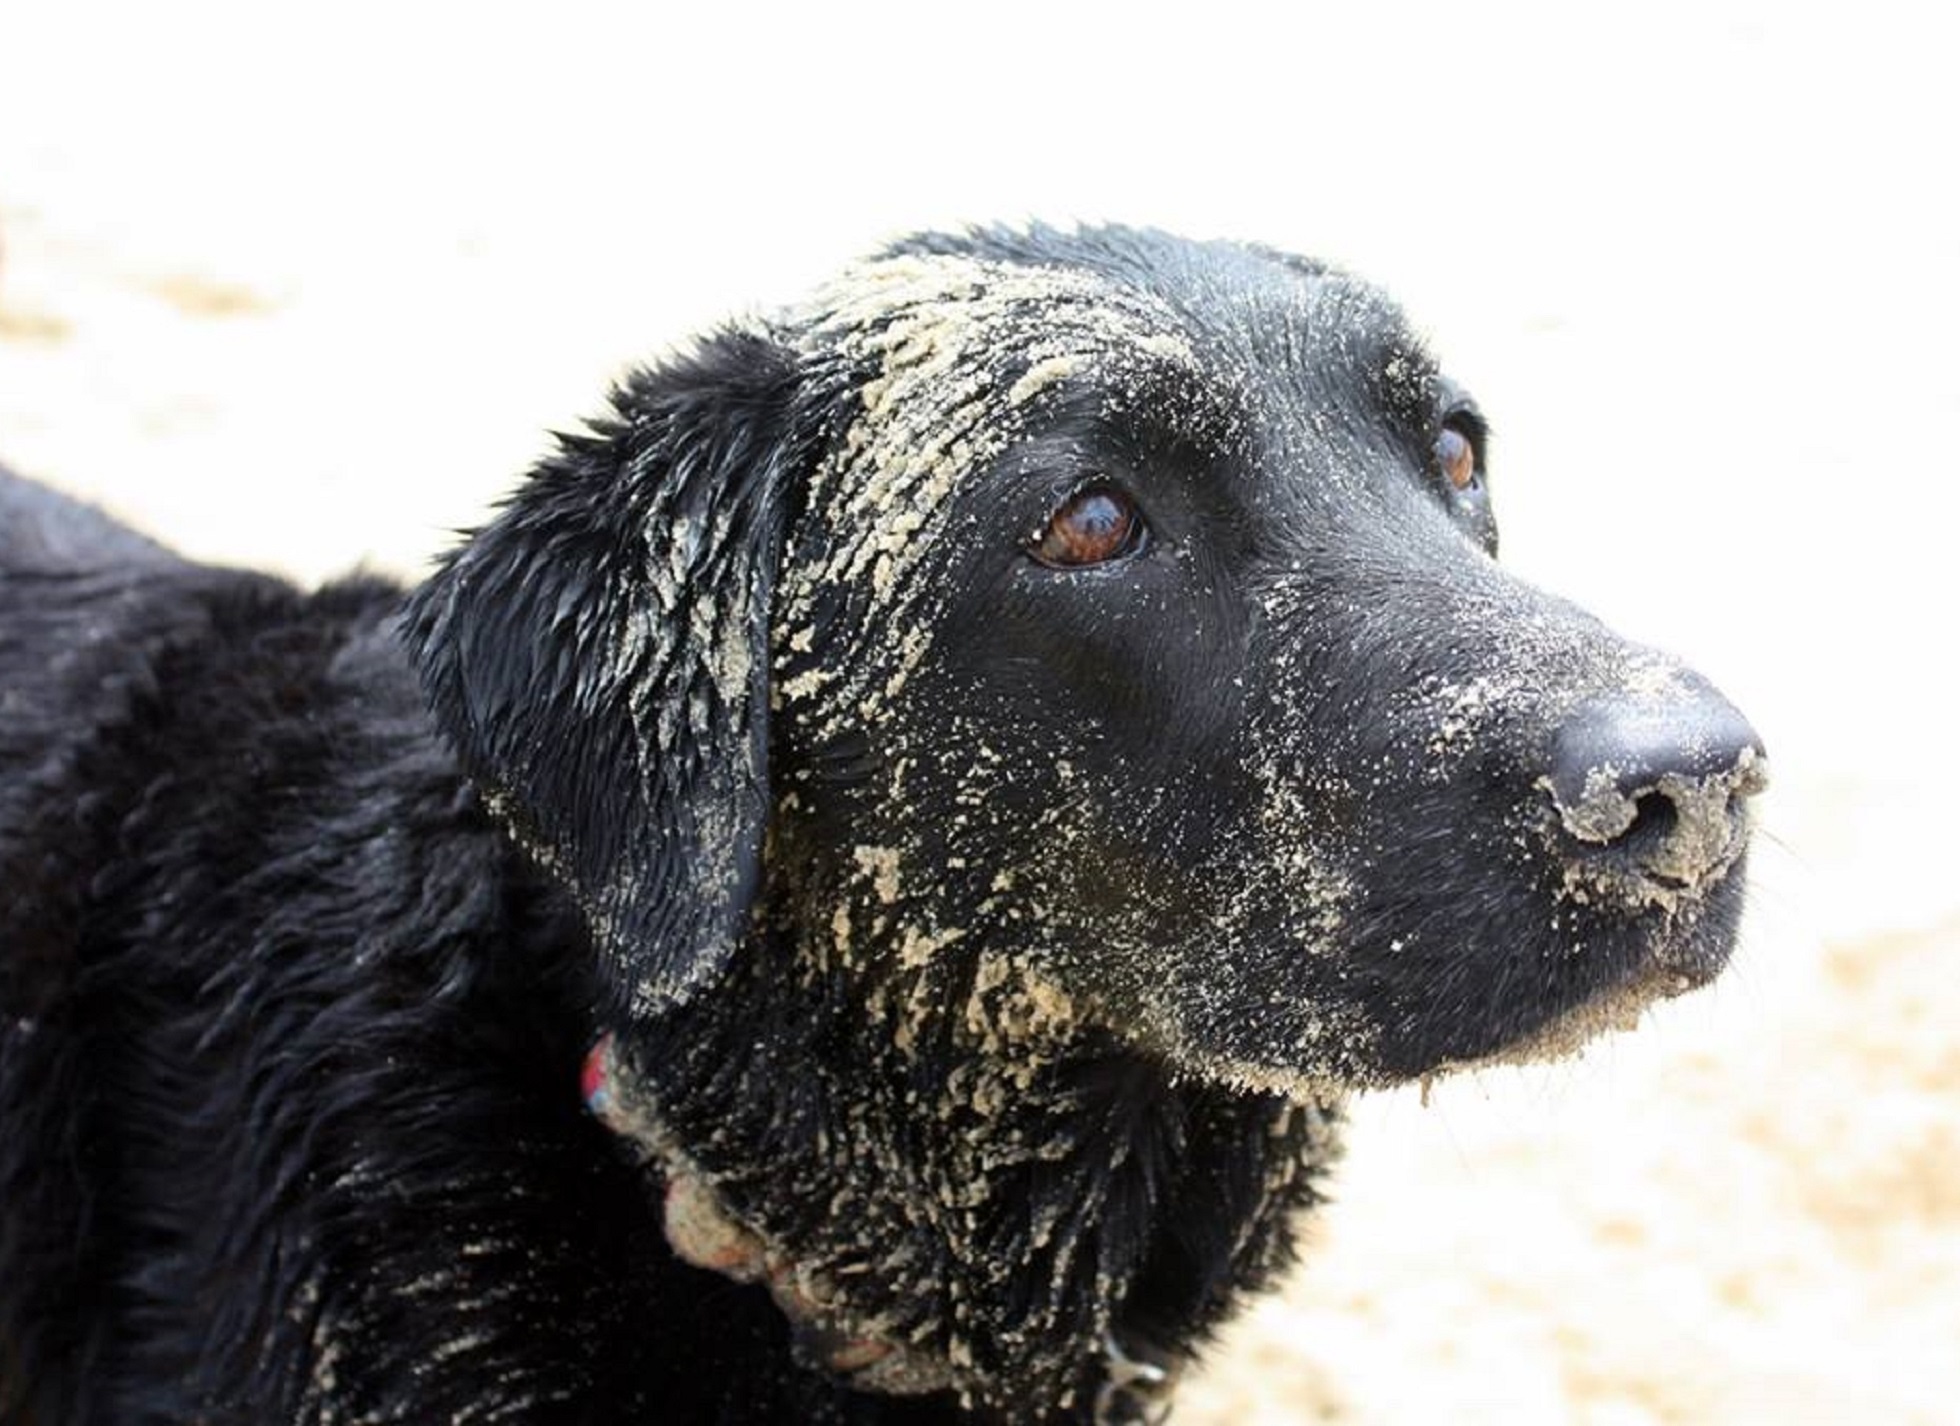
outdoor, sand, dog, pet, mammal, vertebrate, newfoundland, labrador, dog breed, breed, purebred, flat coated retriever, dog like mammal, dog crossbreeds, stabyhoun, boykin spaniel, curly coated retriever